Seppuku

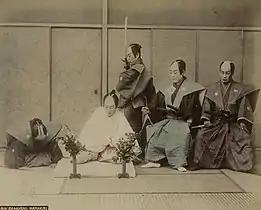

, also called , is a form of Japanese ritualistic suicide by disembowelment. It was originally reserved for samurai in their code of honor, but was also practiced by other Japanese people during the Shōwa era (particularly officers near the end of World War II) to restore honor for themselves or for their families.